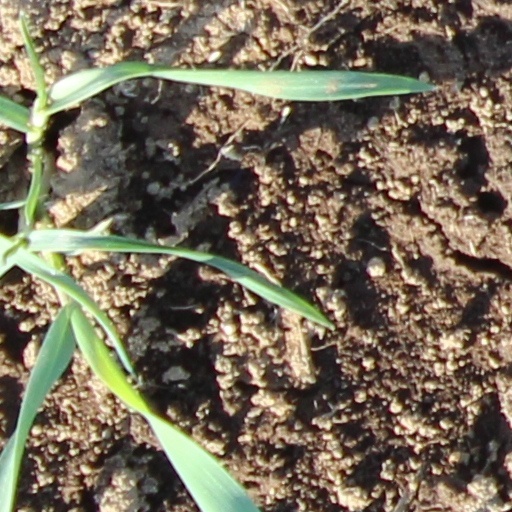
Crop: wheat